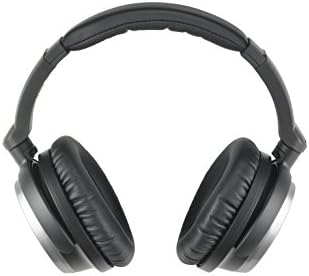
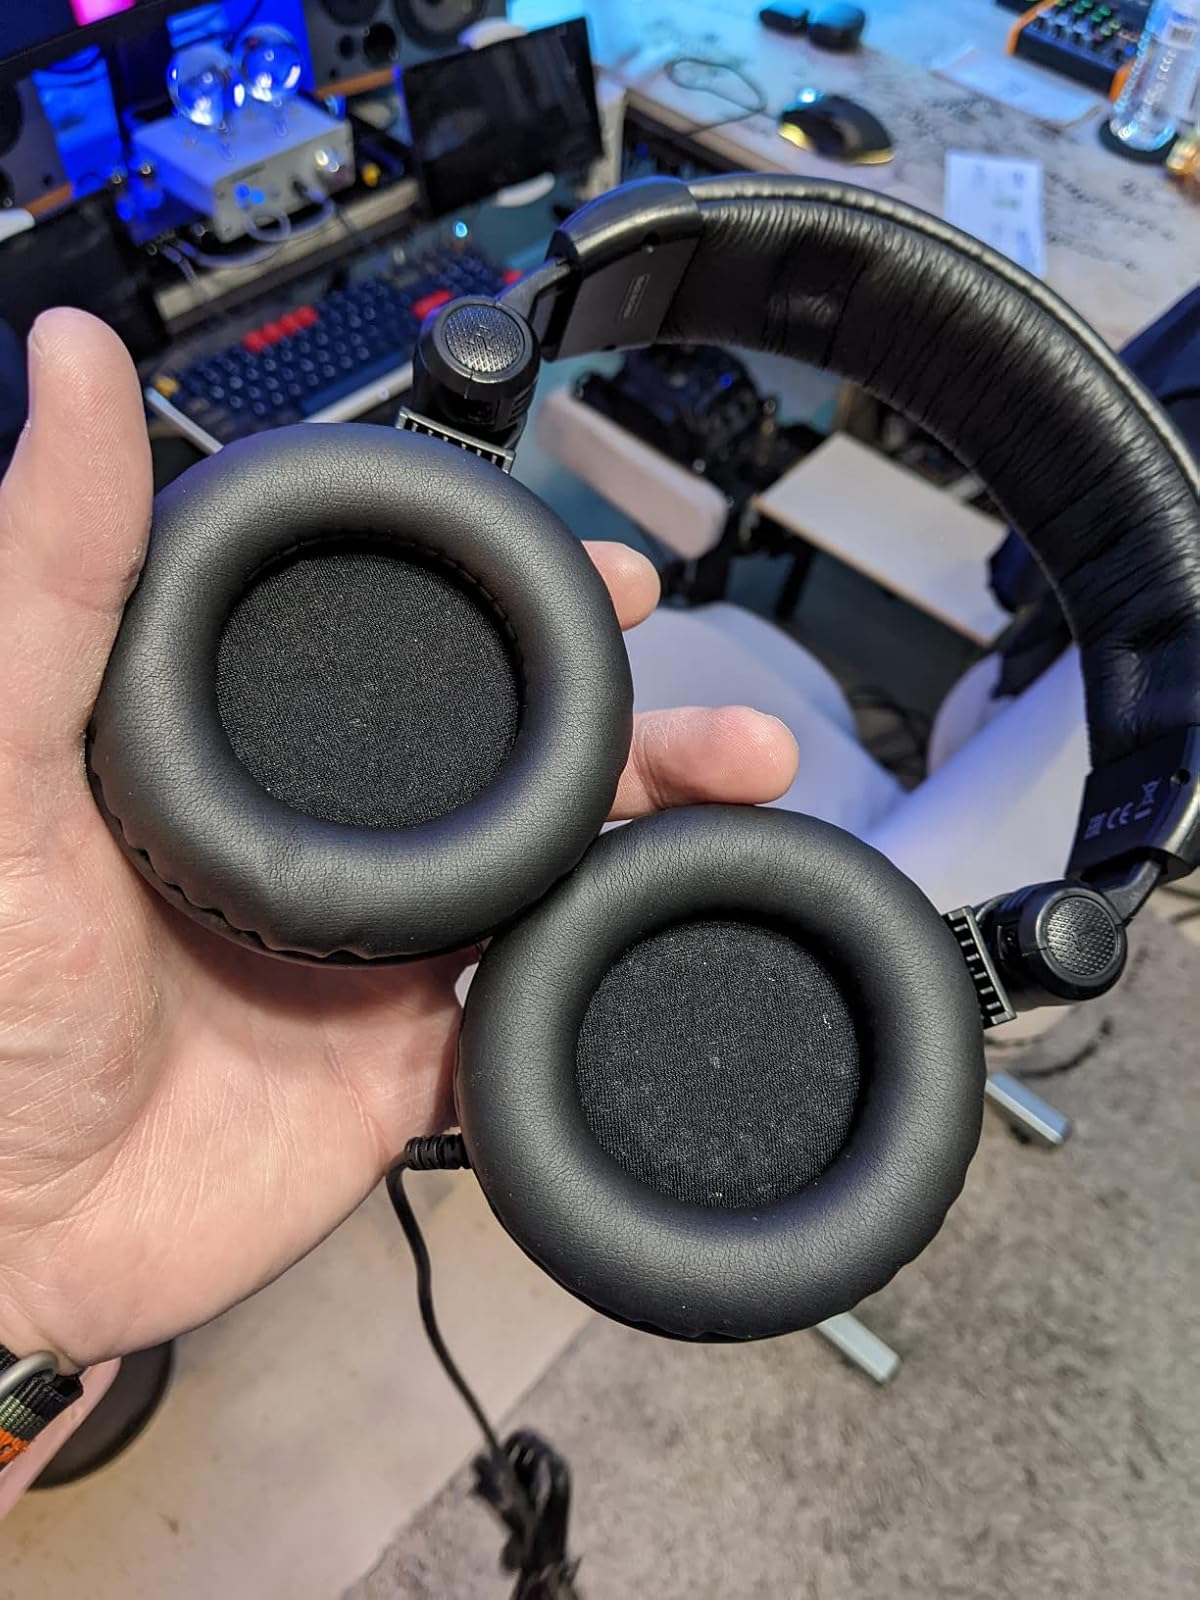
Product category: headphones
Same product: no